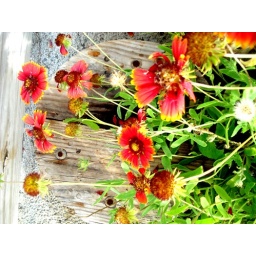
Flowers on the beach at New Smyrna hovering over a wooden platform.